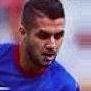
Age: 22